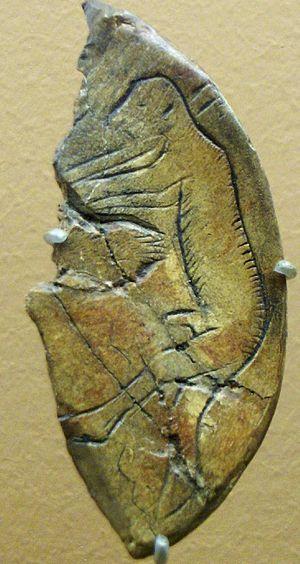
Demi-rondelle gravée d'un homme, os, paléolithique (Grotte Sous-Grand-Lac, Meyrals Dordogne), musée des antiquités nationales, Saint-Germain en Laye.